Doug Gansler

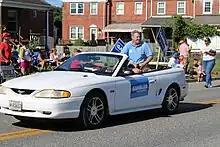
Gansler campaigning in Dundalk, Maryland, 2022

On May 25, 2021, Gansler announced that he would run for Governor of Maryland in the 2022 election. His running mate was former Hyattsville mayor Candace Hollingsworth. A central part of his platform was fighting crime in Baltimore.